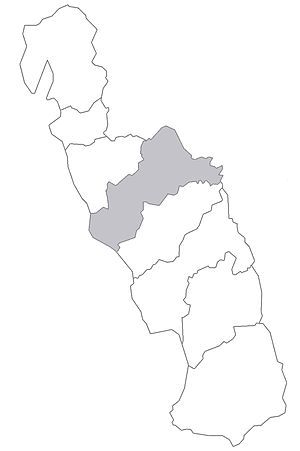
Faurås herred
Faraas Herreds placering i Halland
Faraas Herred var et herred i Halland.